Murder of Sian O'Callaghan

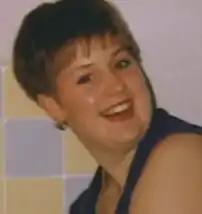
Sally Ann John in 1995

In lead detective Stephen Fulcher's 2017 book on the O'Callaghan and Godden-Edwards cases, he wrote that after apprehending Halliwell he had ordered the re-opening of the investigation into the unsolved 1995 disappearance of sex worker Sally Ann John, believing he may have murdered her. She was last seen alive on Aylesbury Street in Swindon at 22:45 on Friday 8 September 1995, at an area near the town's red-light district. She was planning to look for clients that night until about midnight. Links were made to Halliwell as both he and the 23-year-old sex worker had lived on Broad Street, Swindon, and Halliwell was known to have been a client of hers. However, soon after Fulcher left the force, Wiltshire Police closed the investigation again.